Clock Tower station

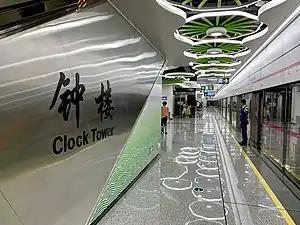

Clock Tower is a station on Line 3 of the Chengdu Metro in China.